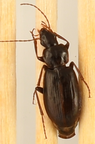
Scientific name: Calathus advena
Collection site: Niwot Ridge NEON (NIWO), plot NIWO_009